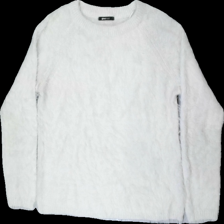
View: front
Type: Sweater
Category: Ladies
Brand: Gina Tricot
Colors: White
Material: 80% polyester, 20% cotton
Cut: Regular
Size: XL
Season: Autumn
Price range: 50-100
Recommended usage: Reuse